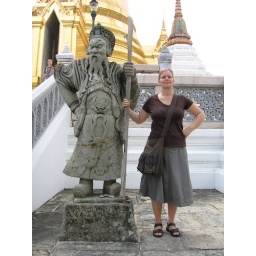
Wij waken samen wel even over het paleis van Koning. foto gemaakt door Herman